Warrington bombings

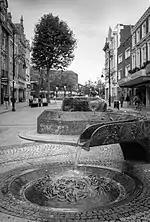
The River of Life memorial fountain in Bridge Street

On 1 April 1993, the Irish Government announced measures designed to make extradition easier from the Republic of Ireland to the United Kingdom.